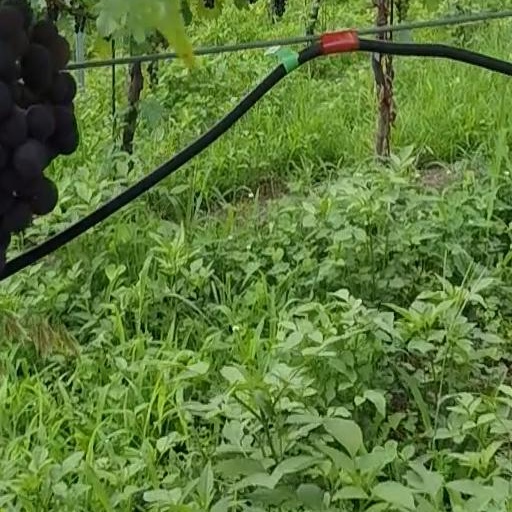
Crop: grape